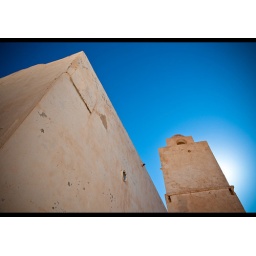
Mosque with a blue sky in south tunisia